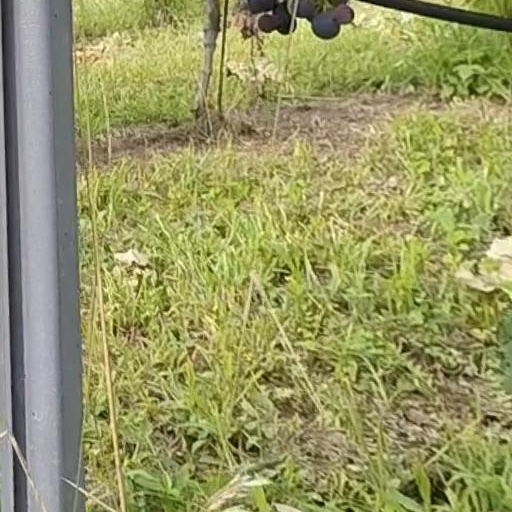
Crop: grape